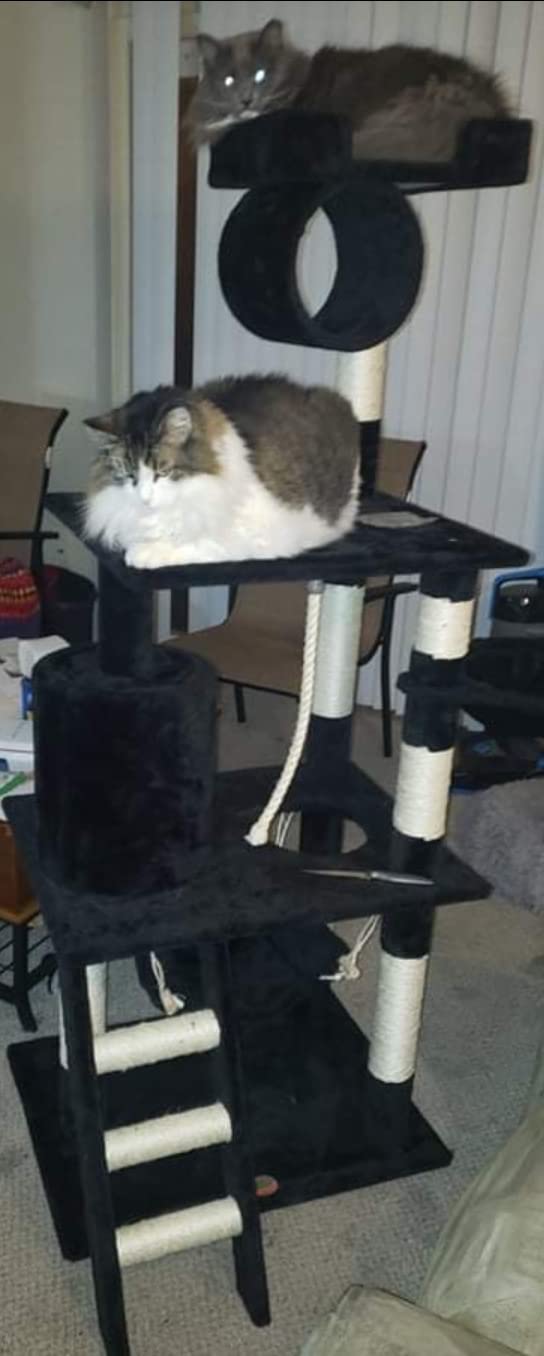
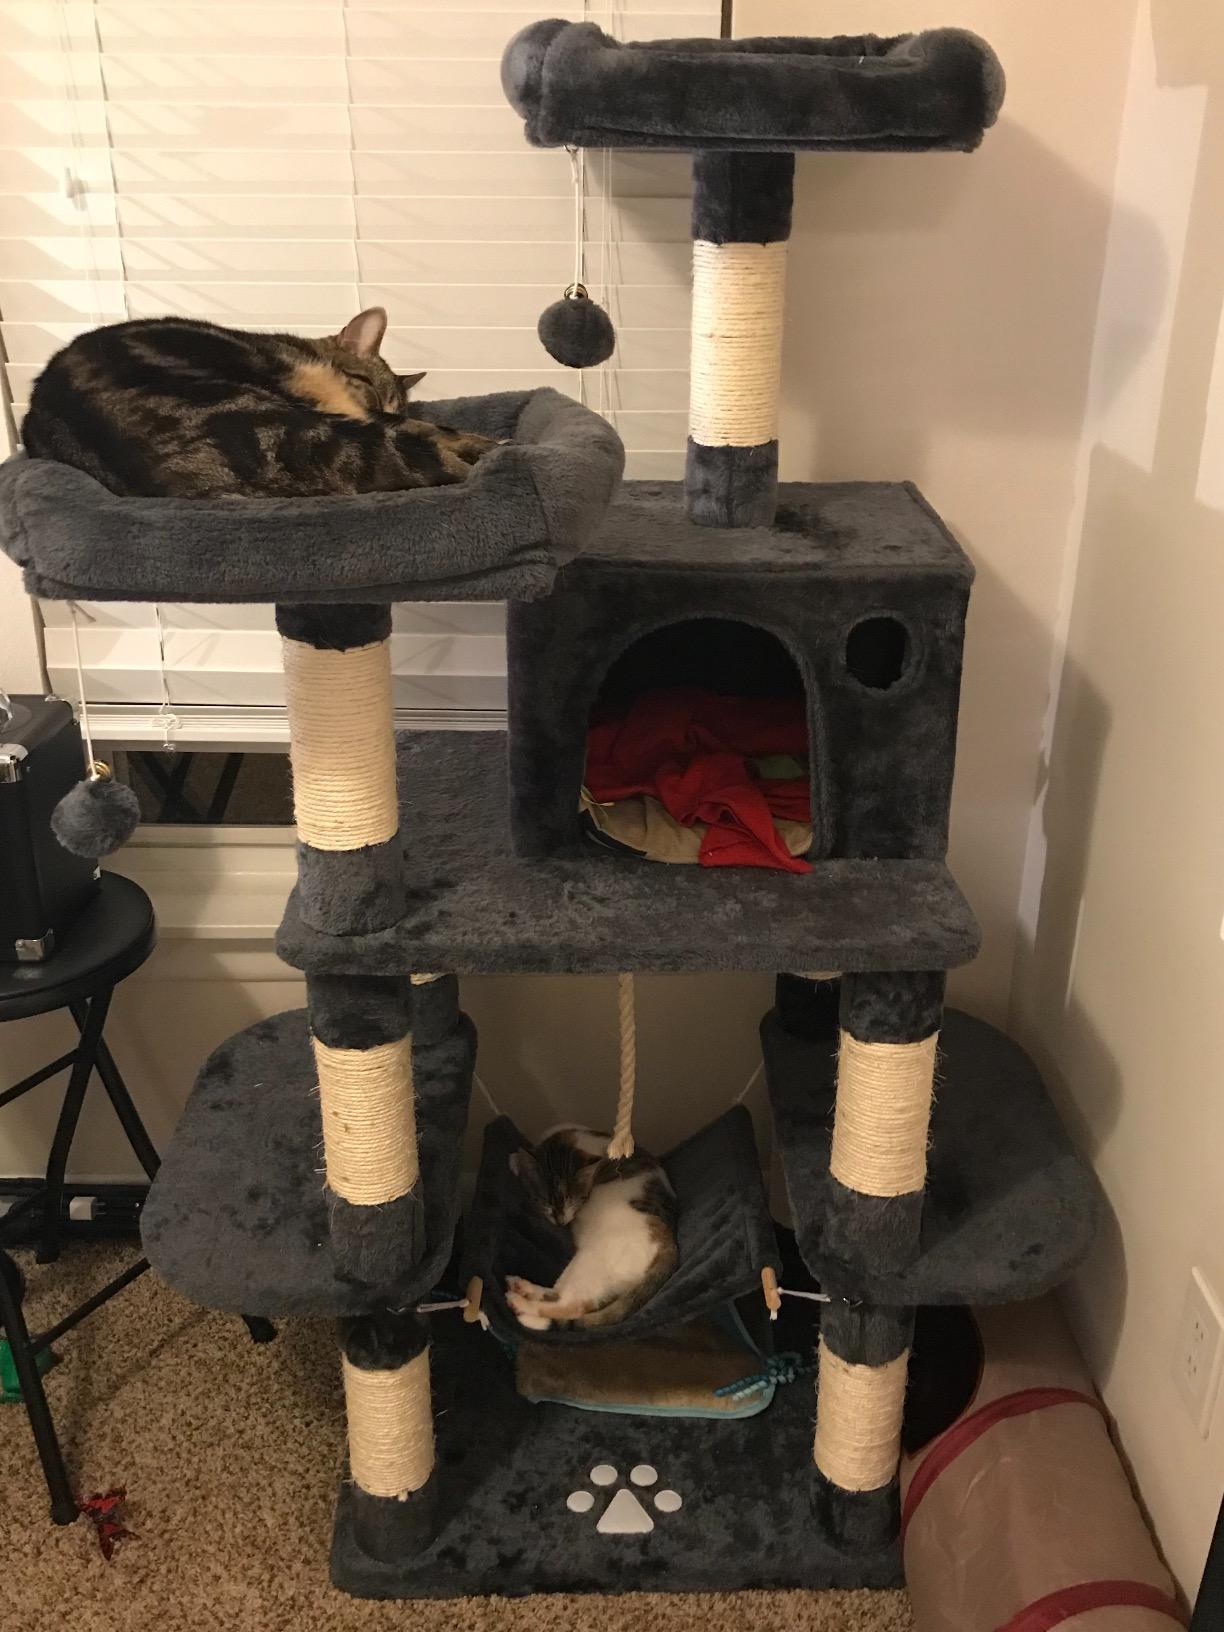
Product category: items_cat tree
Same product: no